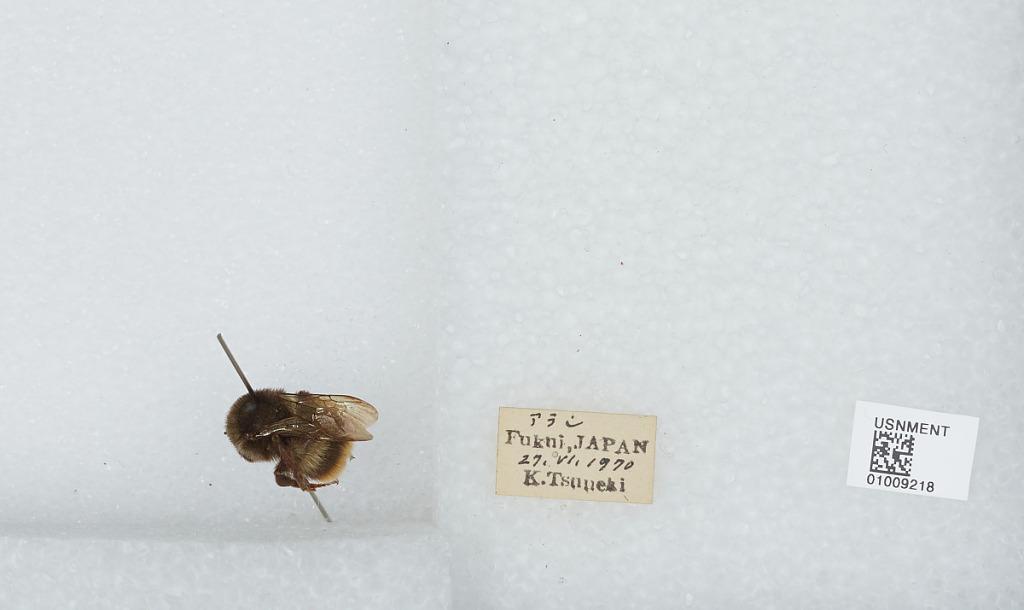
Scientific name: Bombus (Bombus) ignitus Smith
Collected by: K. Tsuneki
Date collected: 1970-6-27
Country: Japan
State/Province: Fukui